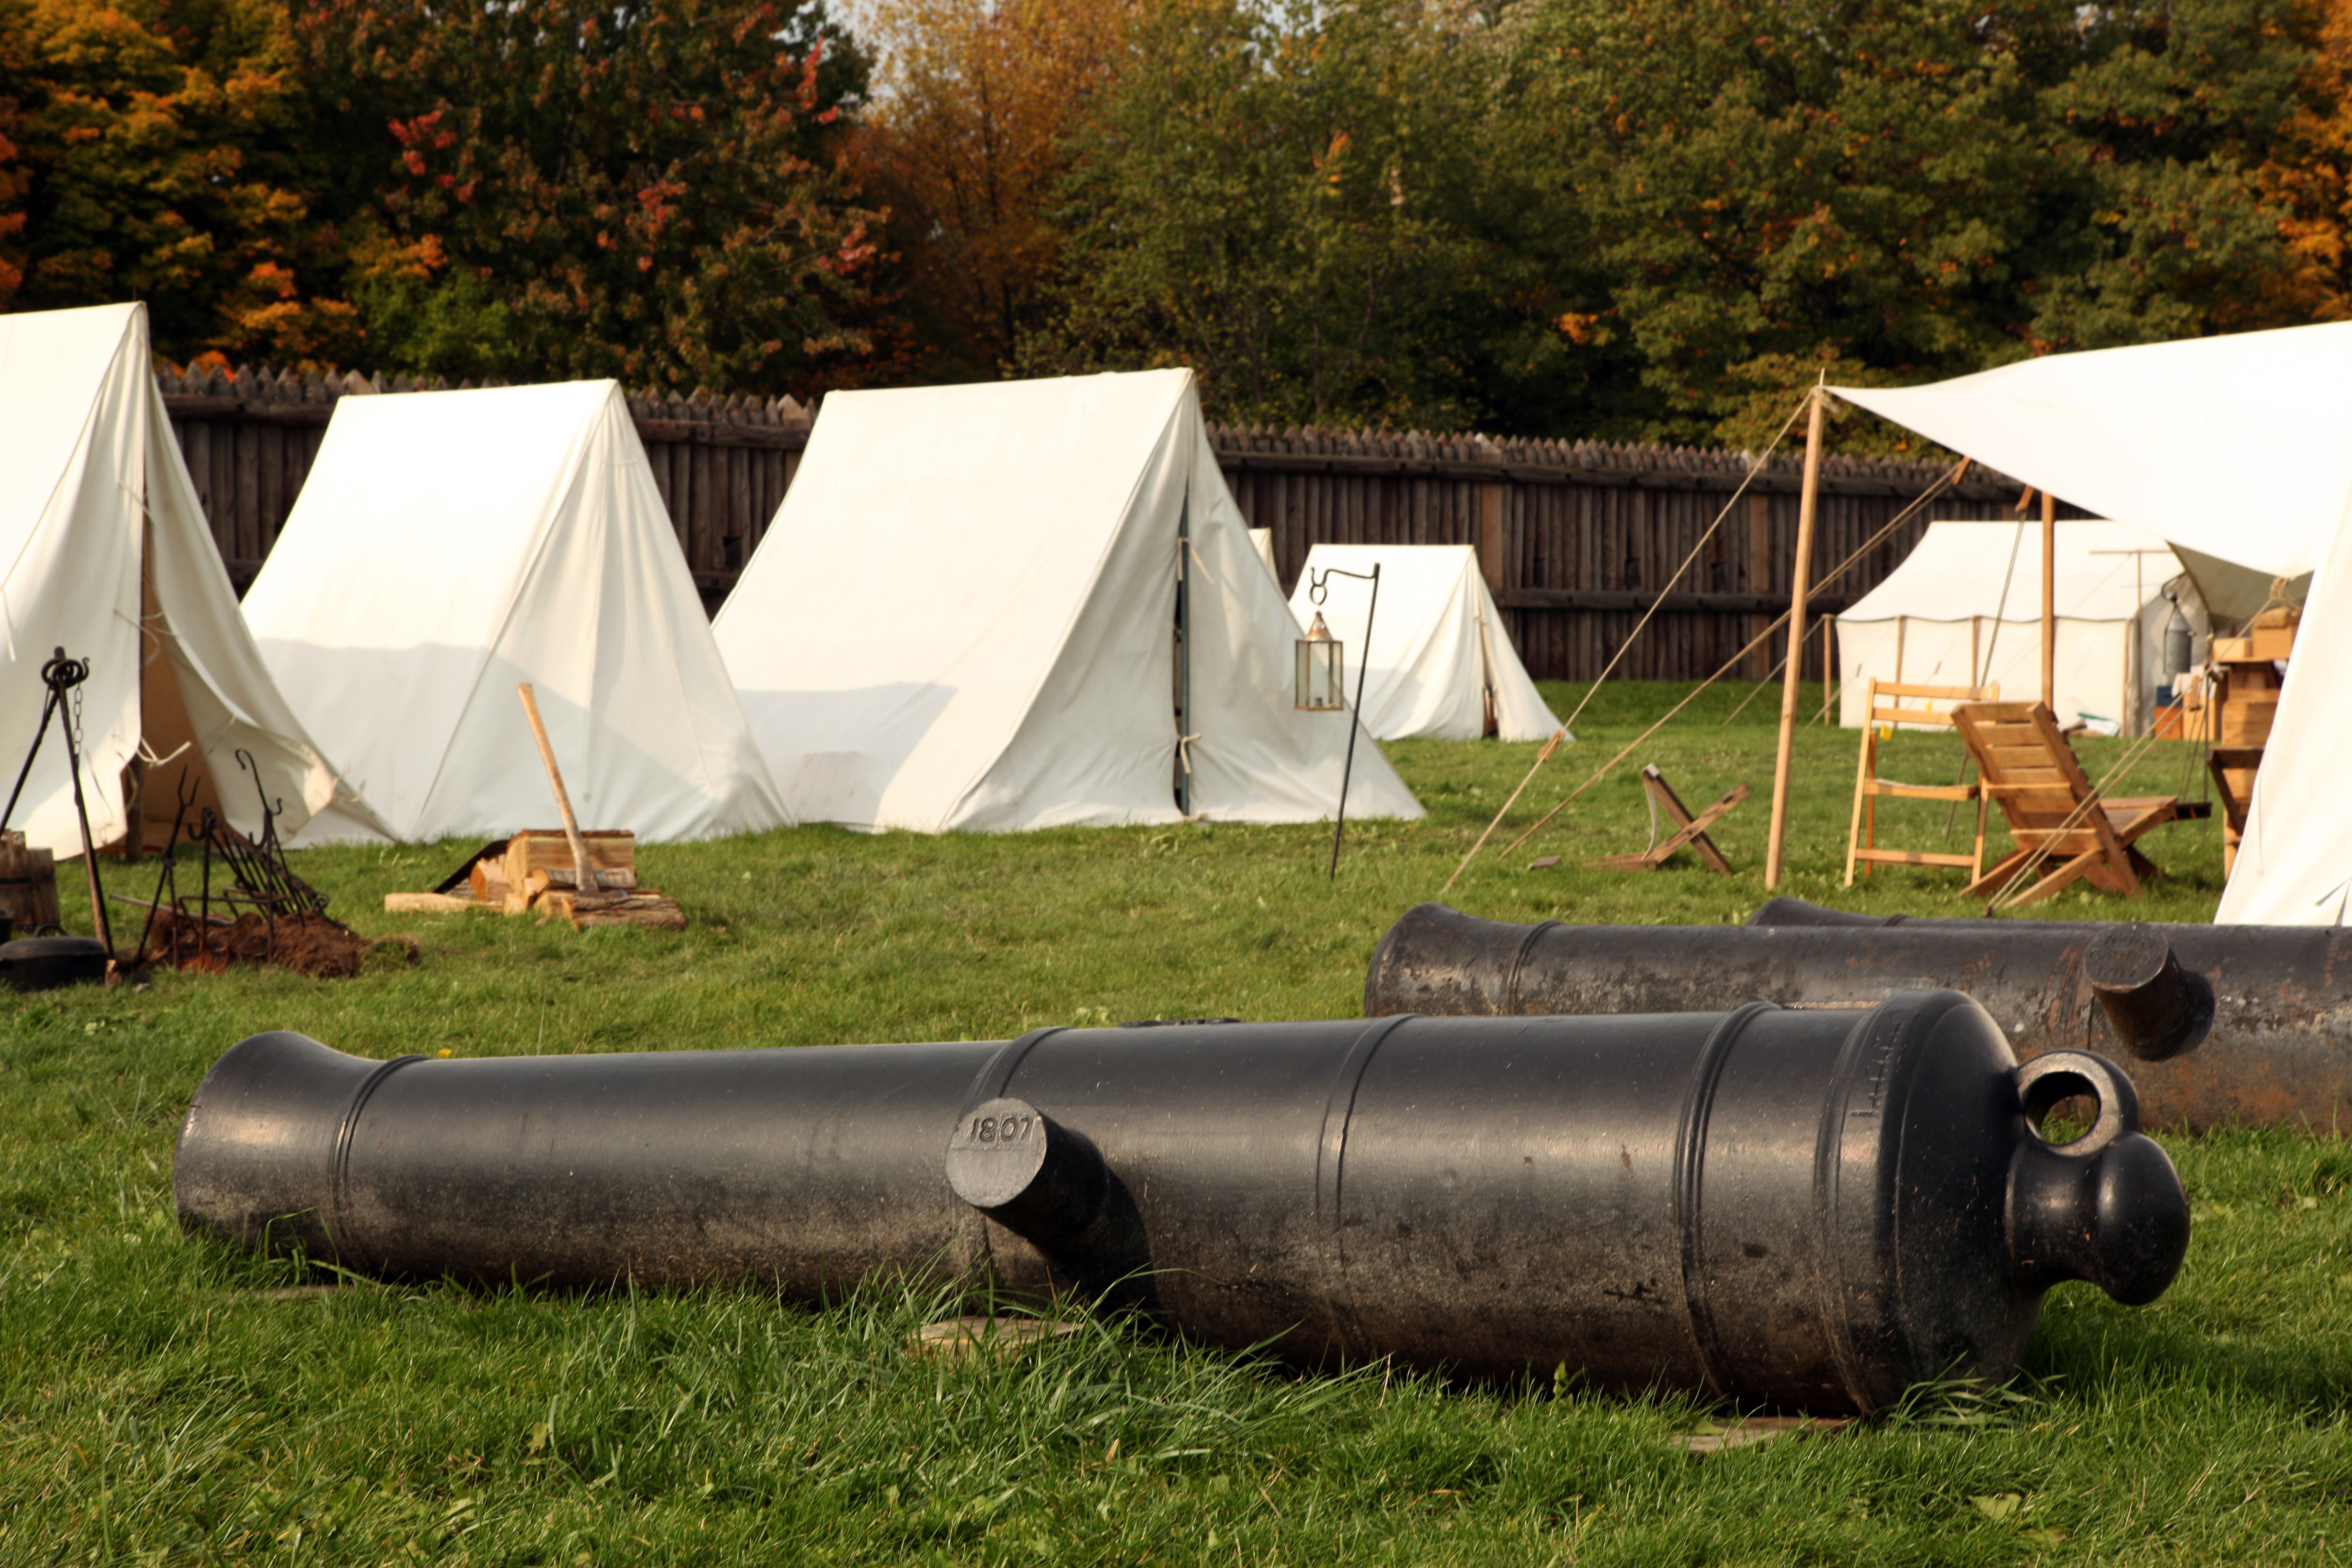
soldier, army, weapon, memorial, war, men, reenactment, camp, arms, gun, history, cannon, actor, conflict, civil, artillery, actors, infantry, re enactment, man made object